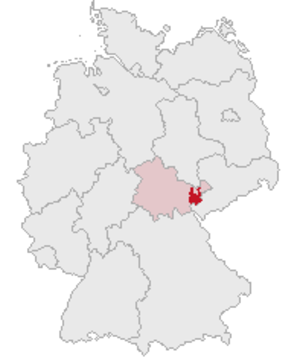
L'arrondissement de Greiz est un arrondissement de Thuringe. Son chef-lieu est la ville de Greiz.